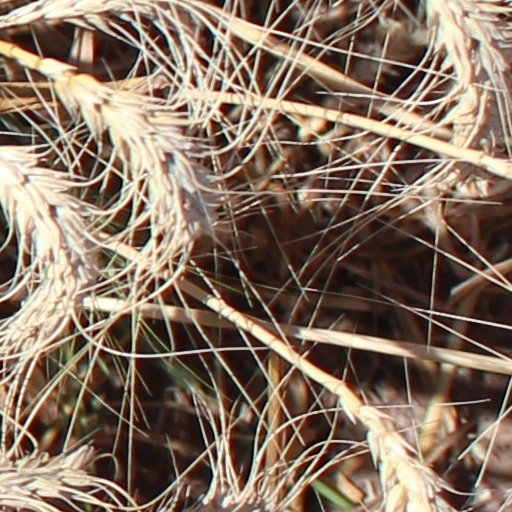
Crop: wheat